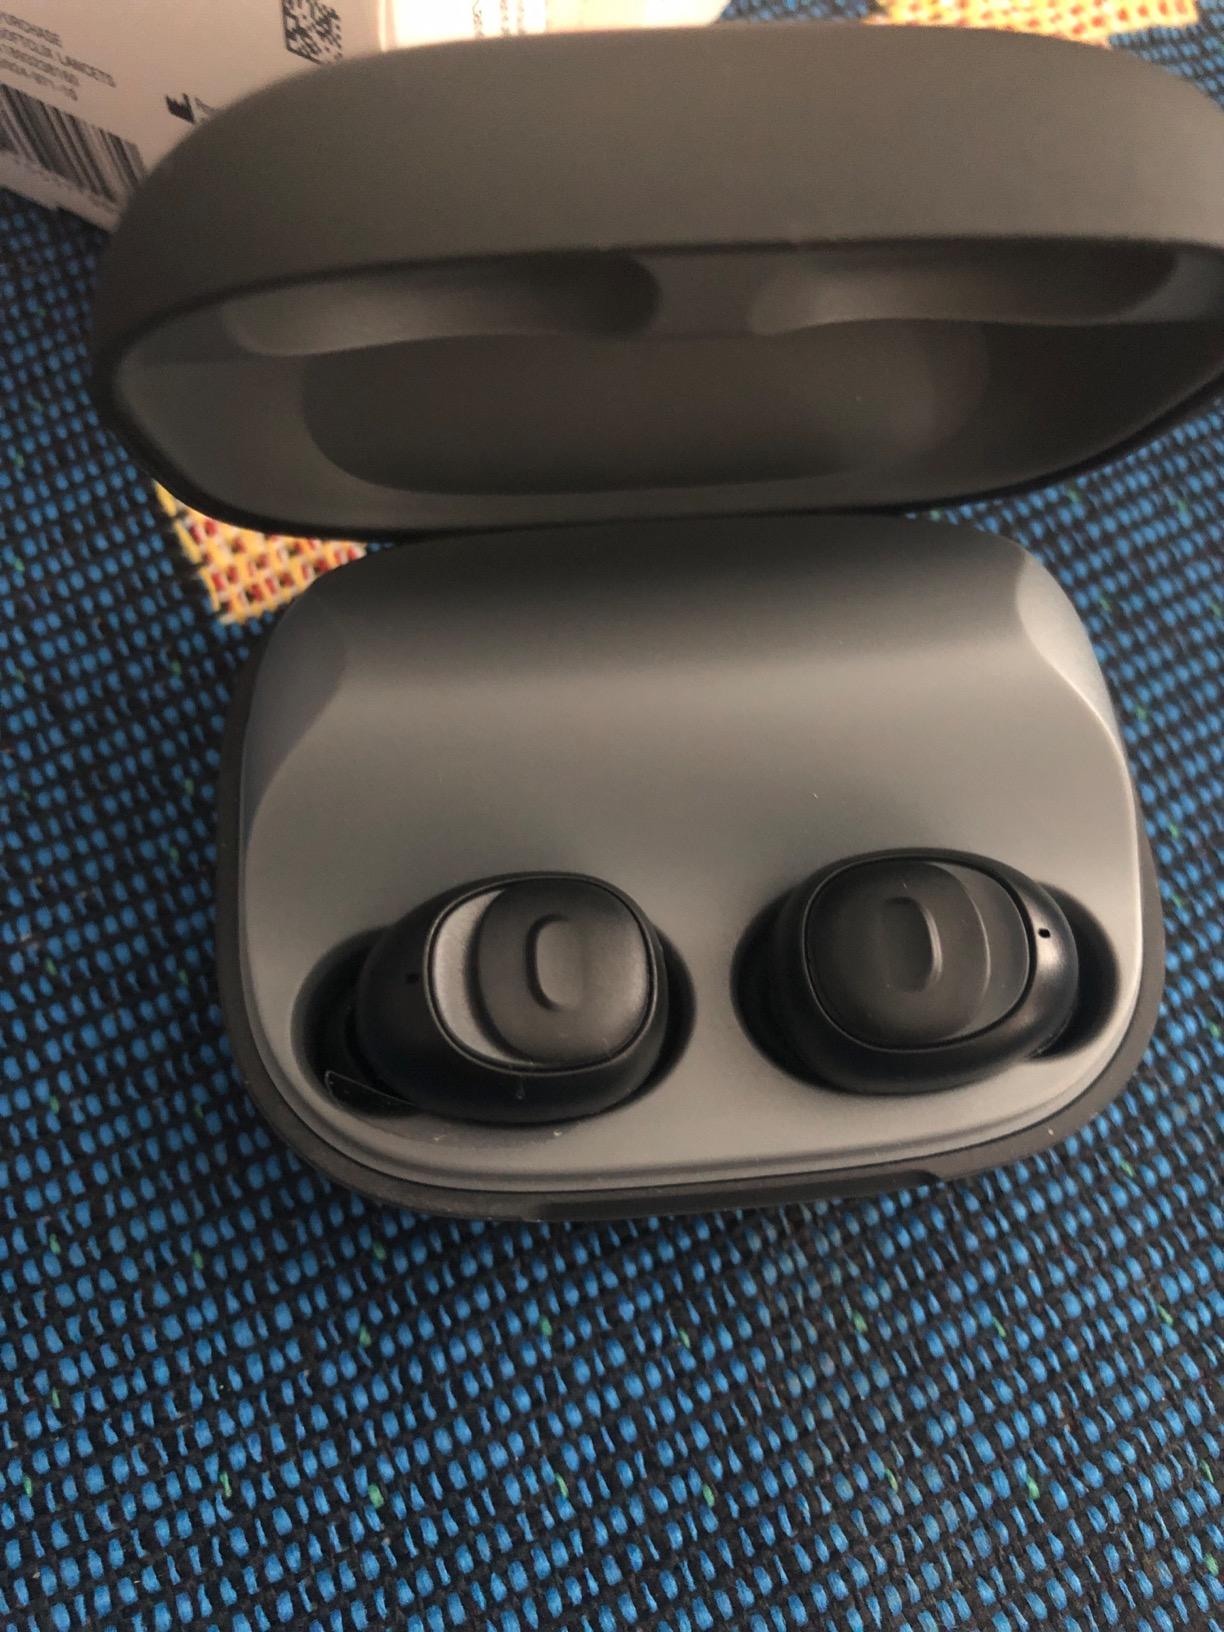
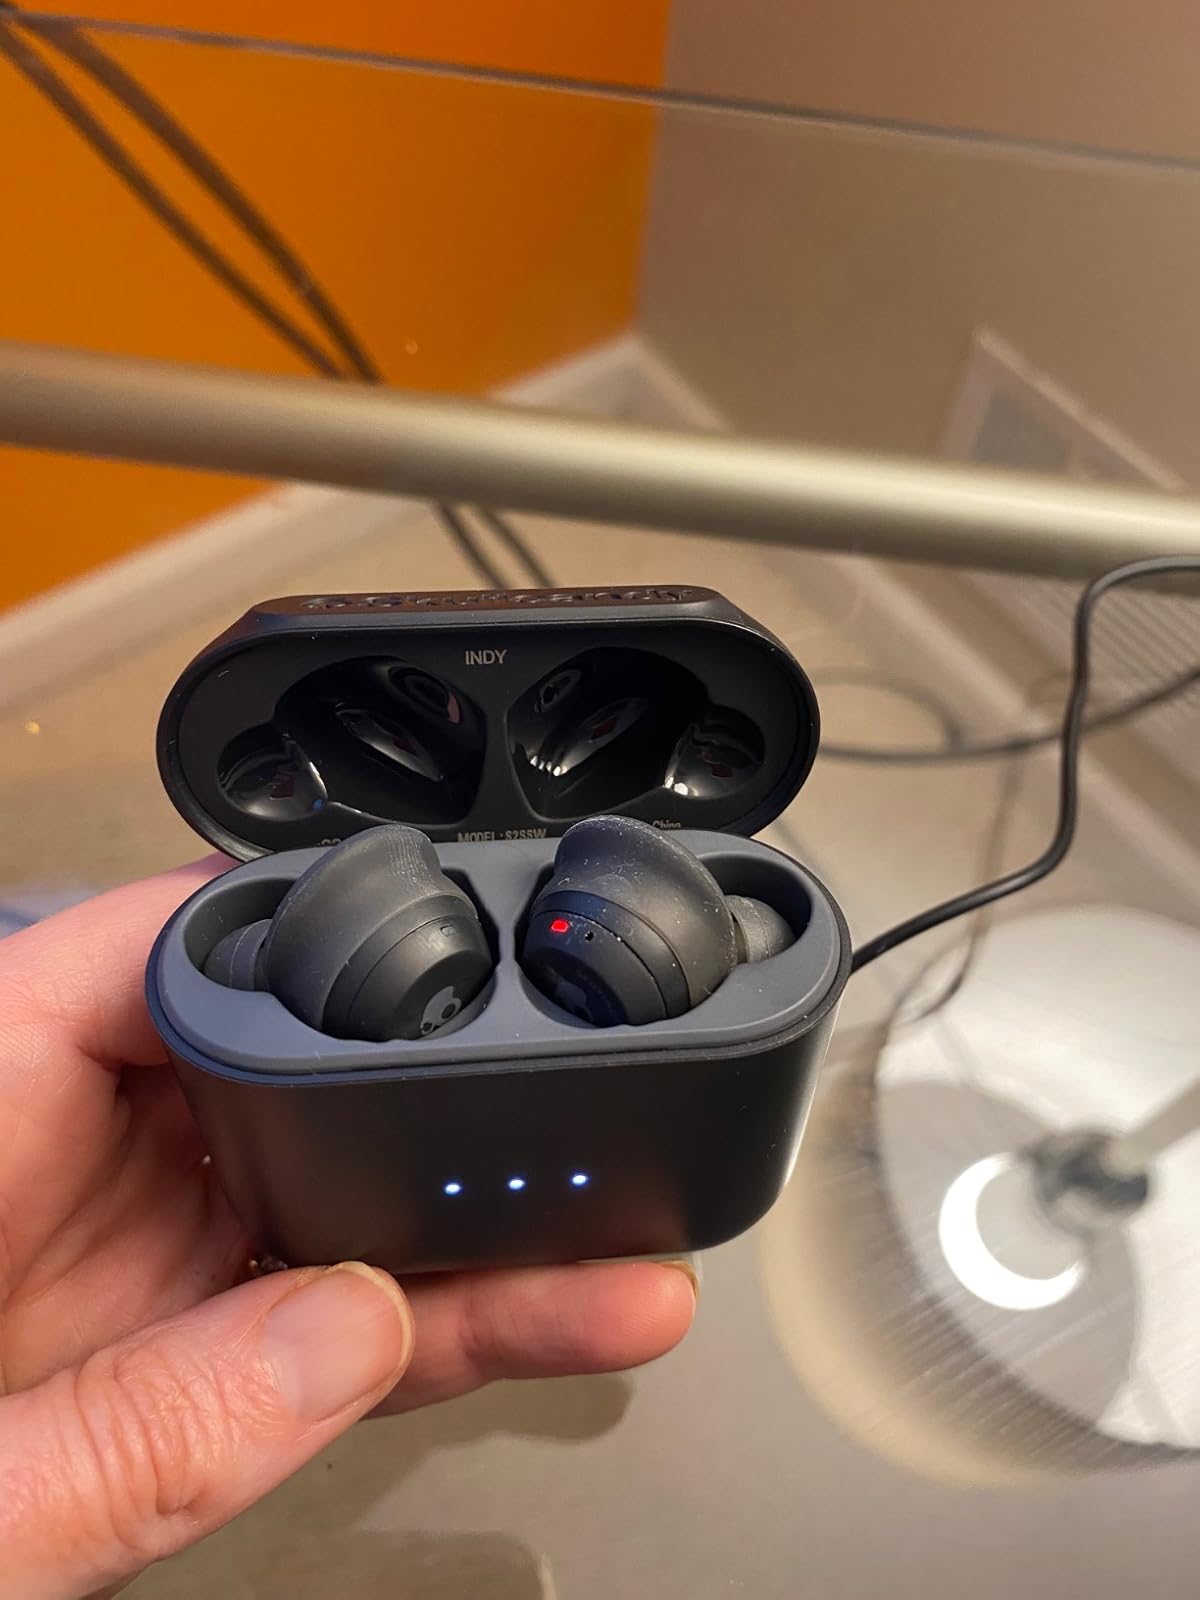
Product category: earbuds
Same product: no